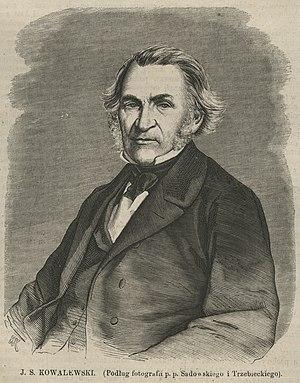
Józef Szczepan Kowalewski, également appelé en russe Ossip Mikhaïlovitch Kovalevsky parfois retranscrit en J. É. Kowalewski, né le 9 janvier 1801 à Brzostowica Wielka village polonais annexé à l'Empire russe depuis 1795, et mort le 7 novembre 1878 à Varsovie, est un mongoliste et linguiste polonais, notamment auteur d'un dictionnaire français-russe-mongol, publié en 1844.